Particle board

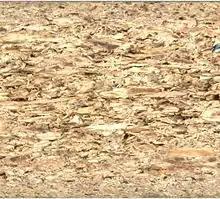
Cross section of a particle board

Particle board is cheaper, denser, and more uniform than conventional wood and plywood and is substituted for them when cost is more important than strength and appearance. Particleboard can be made more appealing by painting or the use of wood veneers on visible surfaces. Though it is denser than conventional wood, it is the lightest and weakest type of fiberboard, except for insulation board. Medium-density fibreboard and hardboard, also called high-density fiberboard, are stronger and denser than particleboard. Different grades of particleboard have different densities, with higher density connoting greater strength and greater resistance to failure of screw fasteners.